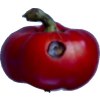
Label: red_pepper